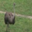
Label: bird